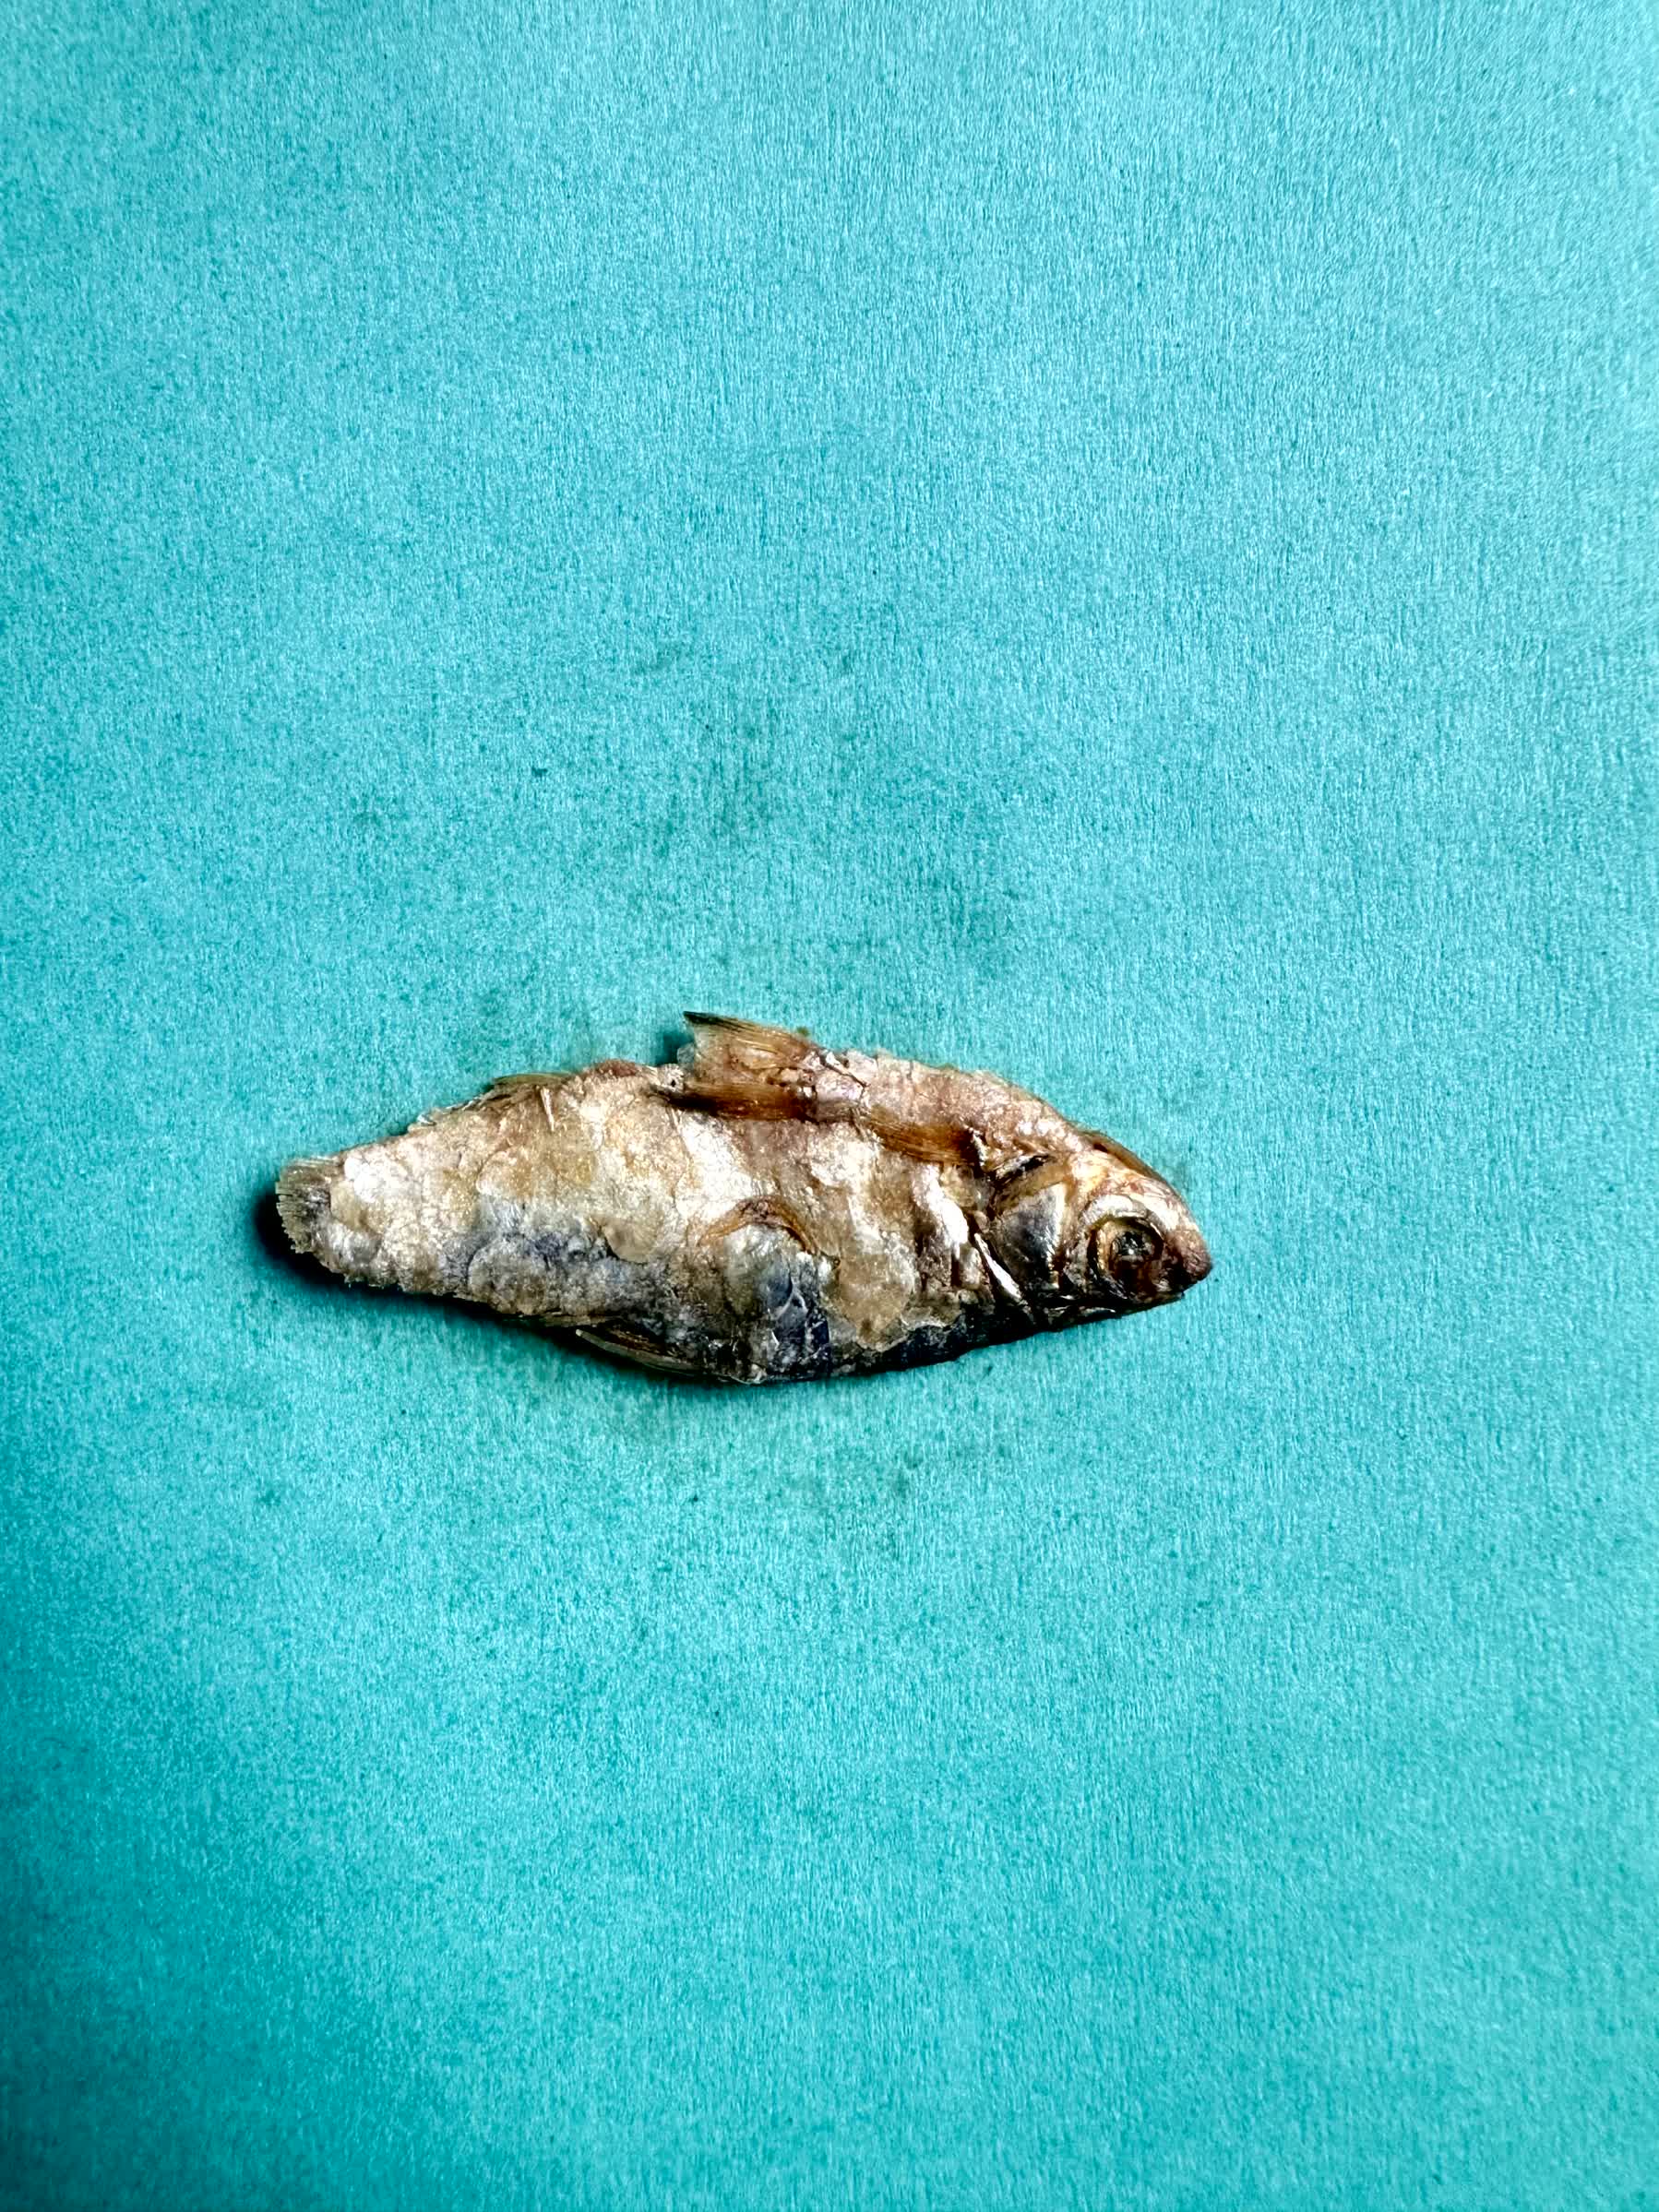
Species: puti chepa